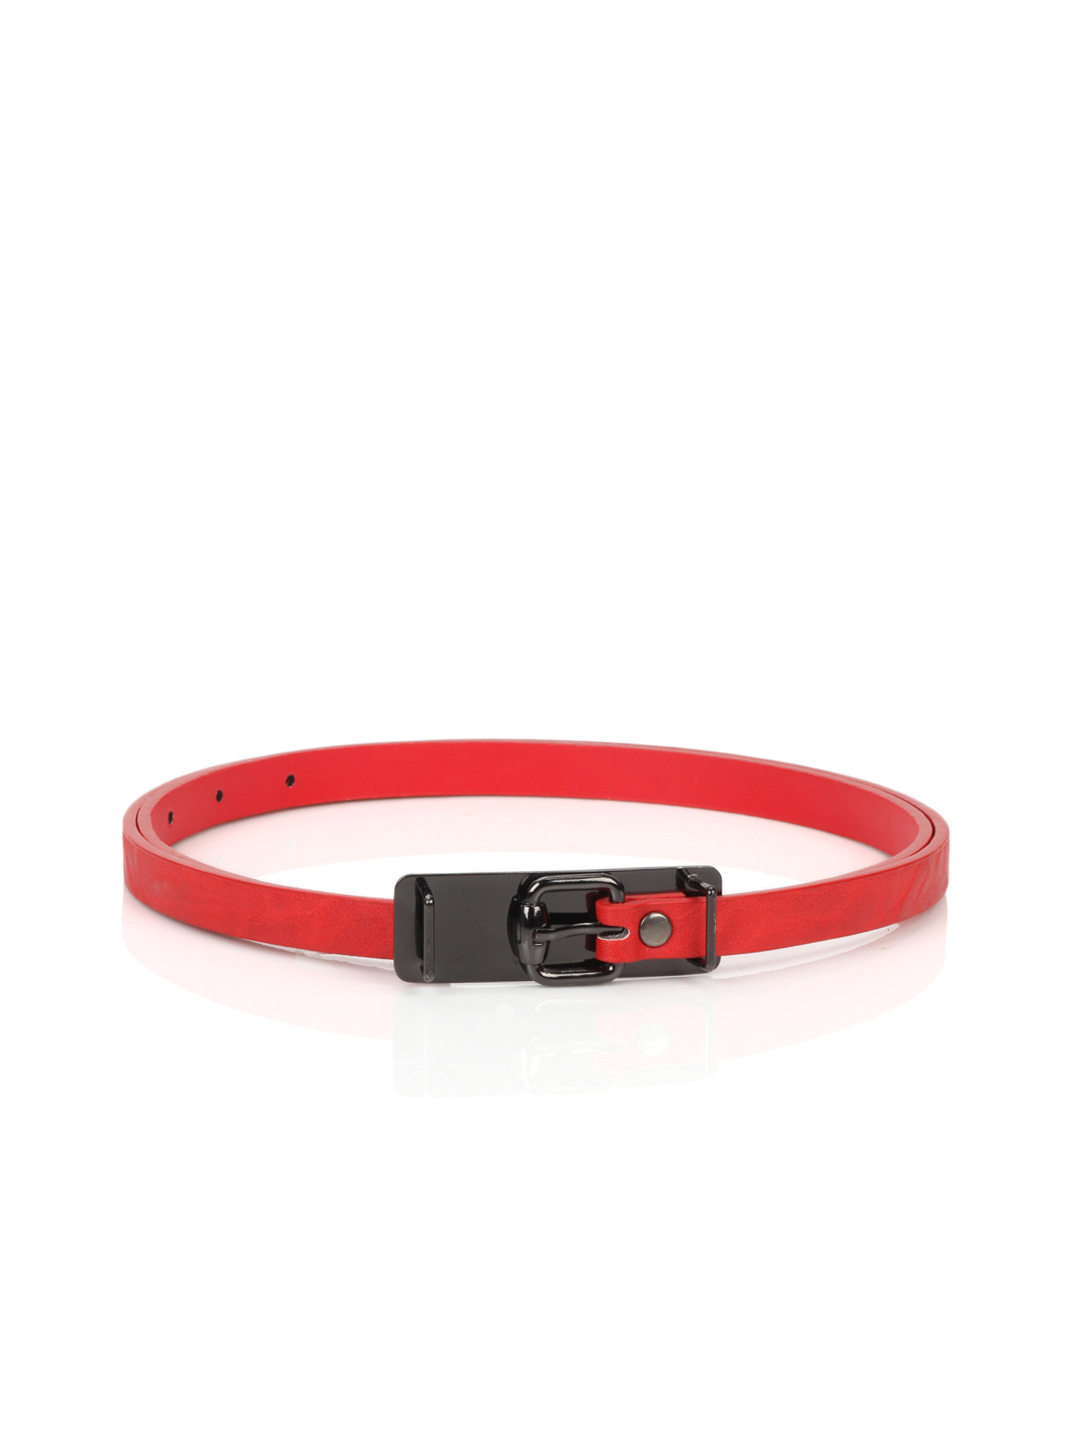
Lino Perros Women Red Belt
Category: Accessories / Belts / Belts
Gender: Women
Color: Red
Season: Summer 2012
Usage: Casual